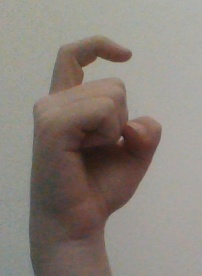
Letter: ra